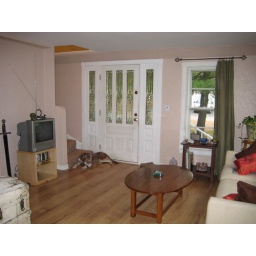
Living room, standing near the fireplace. Living room wall color: Behr Regal.